Zoo TV Tour

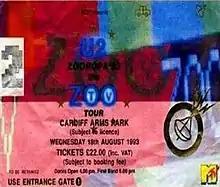
The design of a 1993 "Zooropa" leg ticket reflects the tour's media oversaturation themes. The tour was co-sponsored by MTV, as shown in the ticket's bottom right corner.

Rehearsals for the tour began in December 1991 at The Factory in Dublin. The band found it challenging to recreate all the sounds from the new album. They considered using additional musicians, but their sentimental attachment to a four-piece prevailed.